Lawson Brown High School

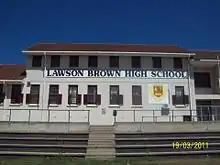
Lawson Brown High School

Lawson Brown High School is a public secondary school situated in Millard Grange, Port Elizabeth, South Africa. The school educates children from Grades 8 to 12.